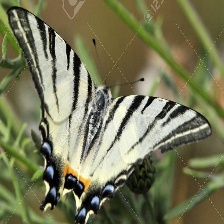
Species: SCARCE SWALLOW